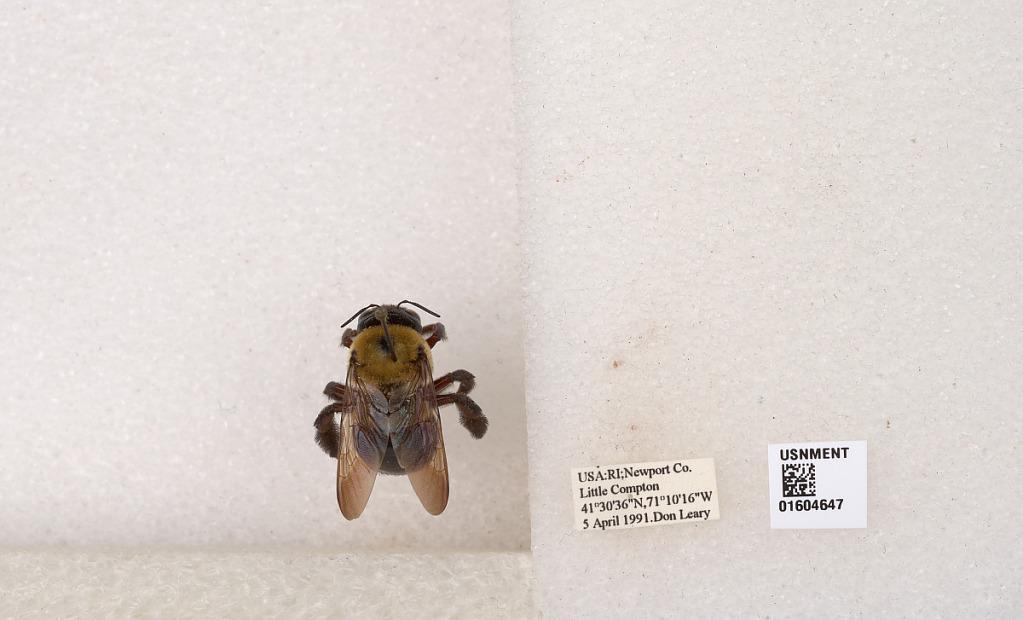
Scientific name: Xylocopa (Xylocopoides) virginica virginica (Linnaeus)
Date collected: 1991-4-5
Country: United States
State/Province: Rhode Island
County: Newport
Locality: Little Compton
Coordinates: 41.51, -71.1711